Palazzo delle Poste, Catania

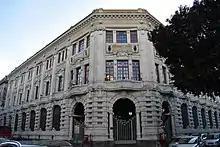
Facade from corner of Via Etnea and Giardino Bellini

The Palazzo delle Poste is a notable building, called a palace, but built for and still housing postal offices. It stands on the west corner of Via Etnea, #288, where it intersects with the start of the Giardino Bellini.